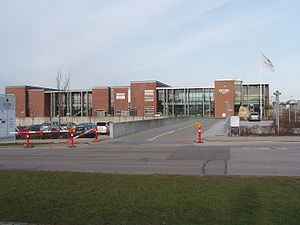
INCUBA / Historie
INCUBA Science Park i Skejby
INCUBA er en forskerpark i Aarhus med tre afdelinger beliggende i henholdsvis Skejby, IT-byen Katrinebjerg og Navitas. Derudover er INCUBA en del af campus på Gustav Wieds Vej i tilknytning til Universitetsparken. INCUBA er Danmarks første forskerpark.